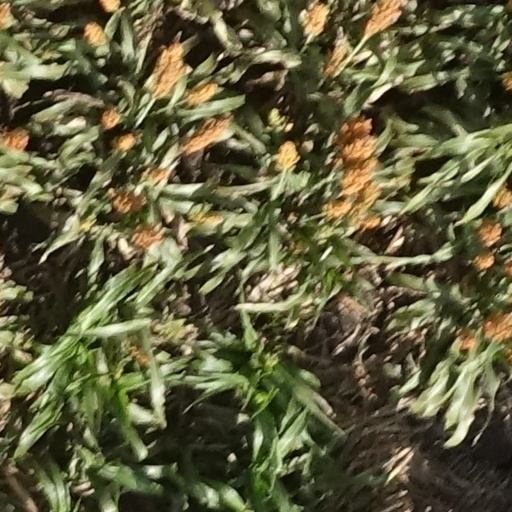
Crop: sorghum